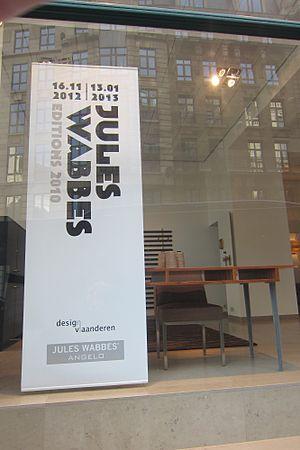
Jules Jean Sylvain Wabbes, ou J.J.Wabbes, né le 18 mars 1919 à Saint-Gilles, mort le 29 janvier 1974, est un designer belge.